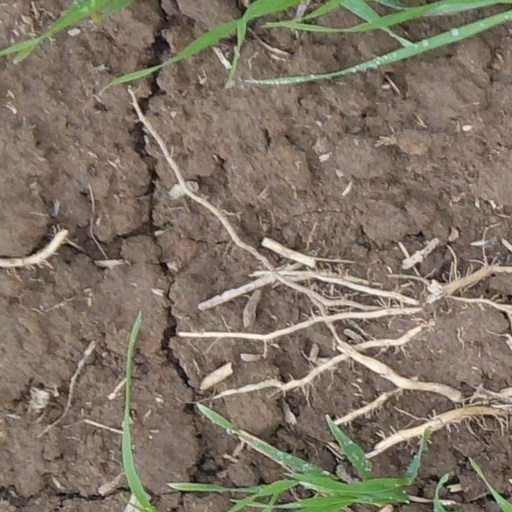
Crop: wheat